Belarus

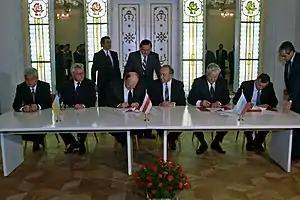
Leaders of Russia, Ukraine and Belarus signed the Belavezha Accords, dissolving the Soviet Union, 8 December 1991.

The Belarusian People's Republic was the first attempt to create an independent Belarusian state under the name "Belarus". Despite significant efforts, the state ceased to exist, primarily because the territory was continually dominated by the Imperial German Army and the Imperial Russian Army in World War I, and then the Bolshevik Red Army. It existed from only 1918 to 1919 but created prerequisites for the formation of a Belarusian state. The choice of name was probably based on the fact that core members of the newly formed government were educated in tsarist universities, with corresponding emphasis on the ideology of West-Russianism.